Sergio Ballesteros

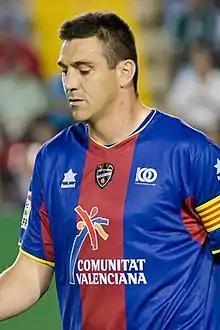
Ballesteros in action for Levante in 2011

Sergio Martínez Ballesteros (born 4 September 1975) is a Spanish former footballer who played as a central defender.